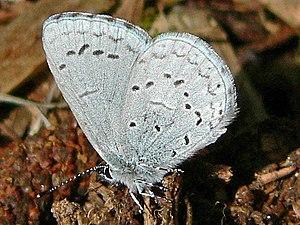
L'Azur printanier est un insecte lépidoptère de la famille des Lycaenidae, de la sous-famille des Polyommatinae, du genre Celastrina.